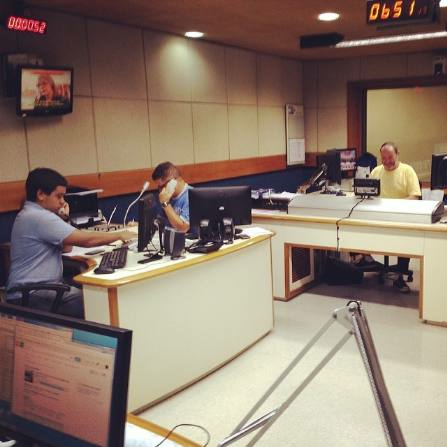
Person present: Yes